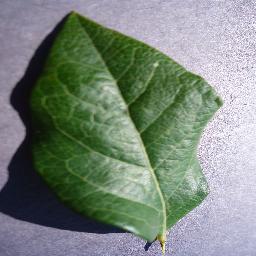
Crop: blueberry
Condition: healthy